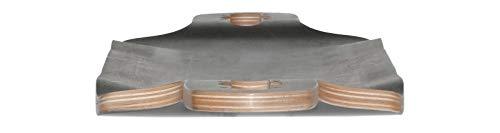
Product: Rayne Longboards Demonseed Longboard Complete
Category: Sports & Outdoors | Outdoor Recreation | Skates, Skateboards & Scooters | Skateboarding | Standard Skateboards & Longboards | Longboards
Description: BOARDS FOR EVERY RIDER: Rayne Longboards prides itself in producing longboards and accessories for every rider.
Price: $249.95
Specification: Shipping Weight: 9.4 pounds (View shipping rates and policies)|ASIN: B07KKP575G|Item model number: 653559351767|    #128    in Longboards Skateboard